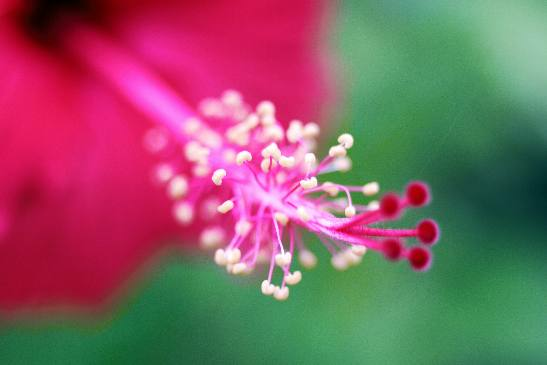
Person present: No